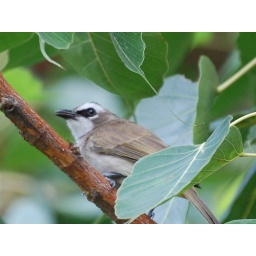
Bird behind above the glass roof